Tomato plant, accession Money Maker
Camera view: tilt-top (135 deg); turntable rotation: 300 degrees
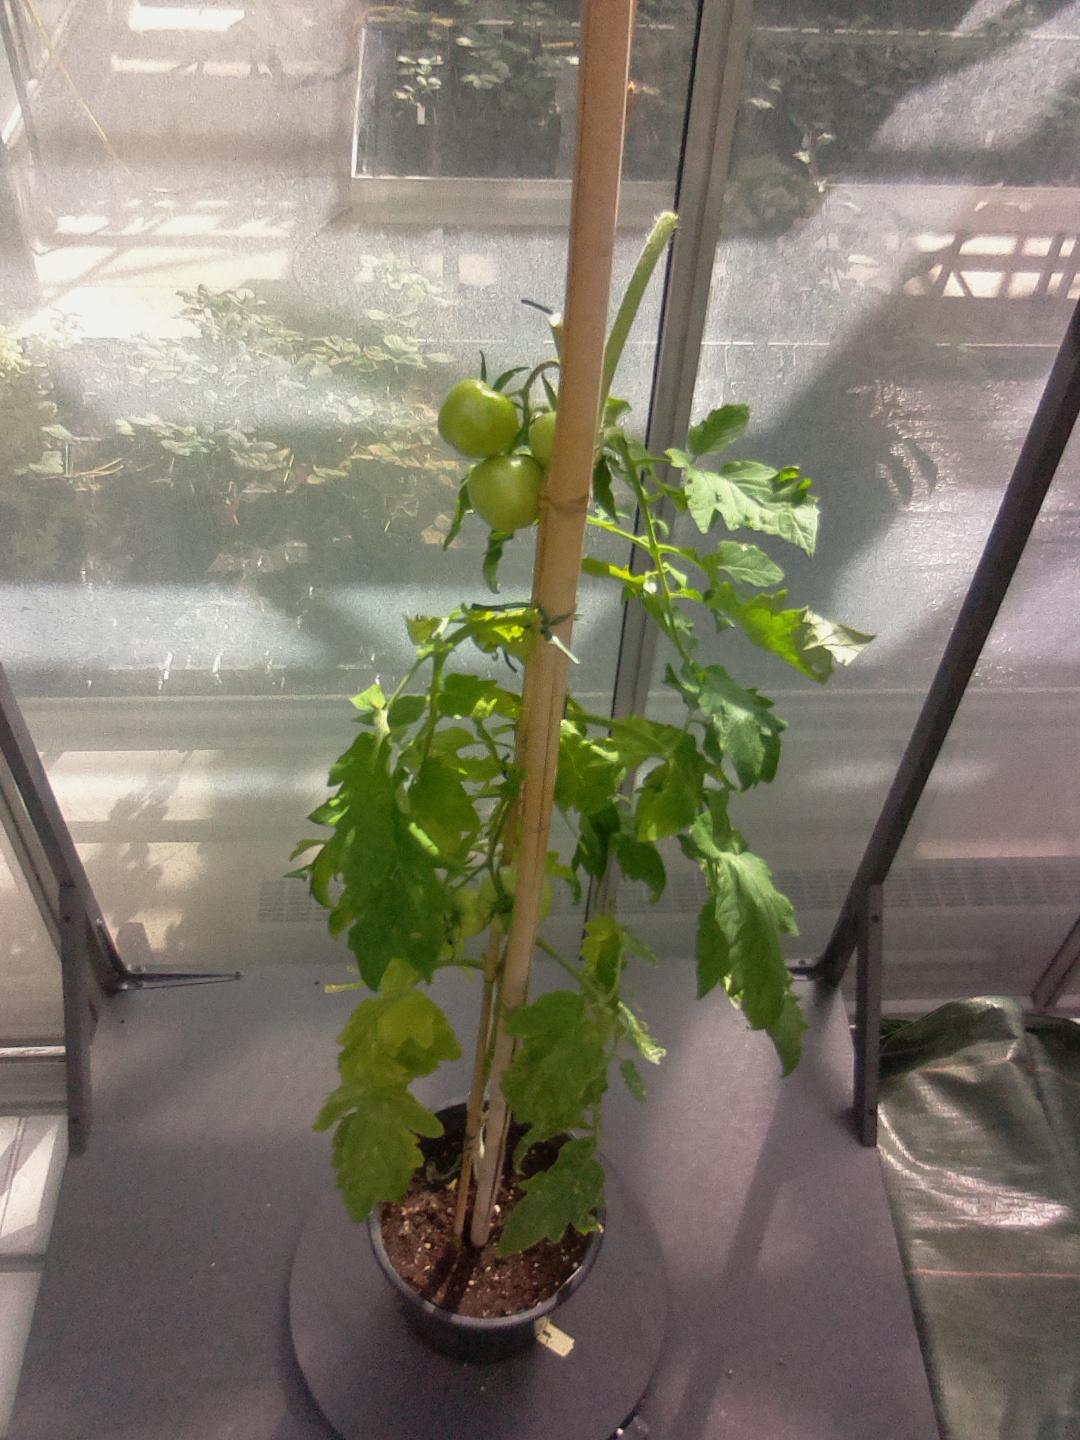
BBCH growth stage 75: 50%-60% of final fruit size